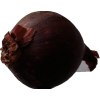
Label: red_onion